Collings Guitars

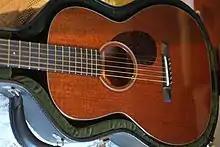
001M guitar

Collings attended Ohio University as a pre-med student in the early 1970s. Shortly after, Collings quit his studies in order to work in machining, which he continued for five years. Around this time, he built his first guitar. In 1975 he moved to Houston, Texas, where he began work for an oil field company, as an engineer, and began trying to improve his guitar designs. Three years later he met musician Lyle Lovett "(then a college student)", who interviewed the fellow guitar-builder for the school newspaper, Collings told Texas Monthly. Lovett, who was impressed by the guitar's style, purchased a guitar from Collings.